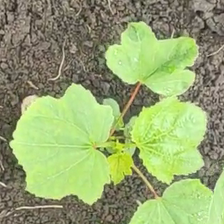
Weed species: Little_Mallow(Malva parviflora)